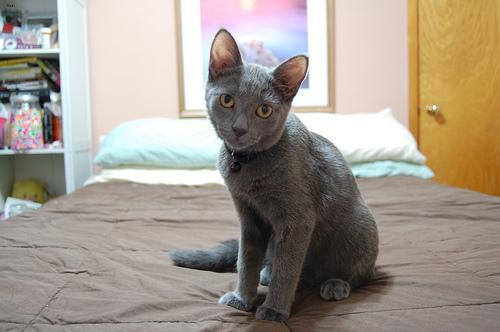
Russian Blue